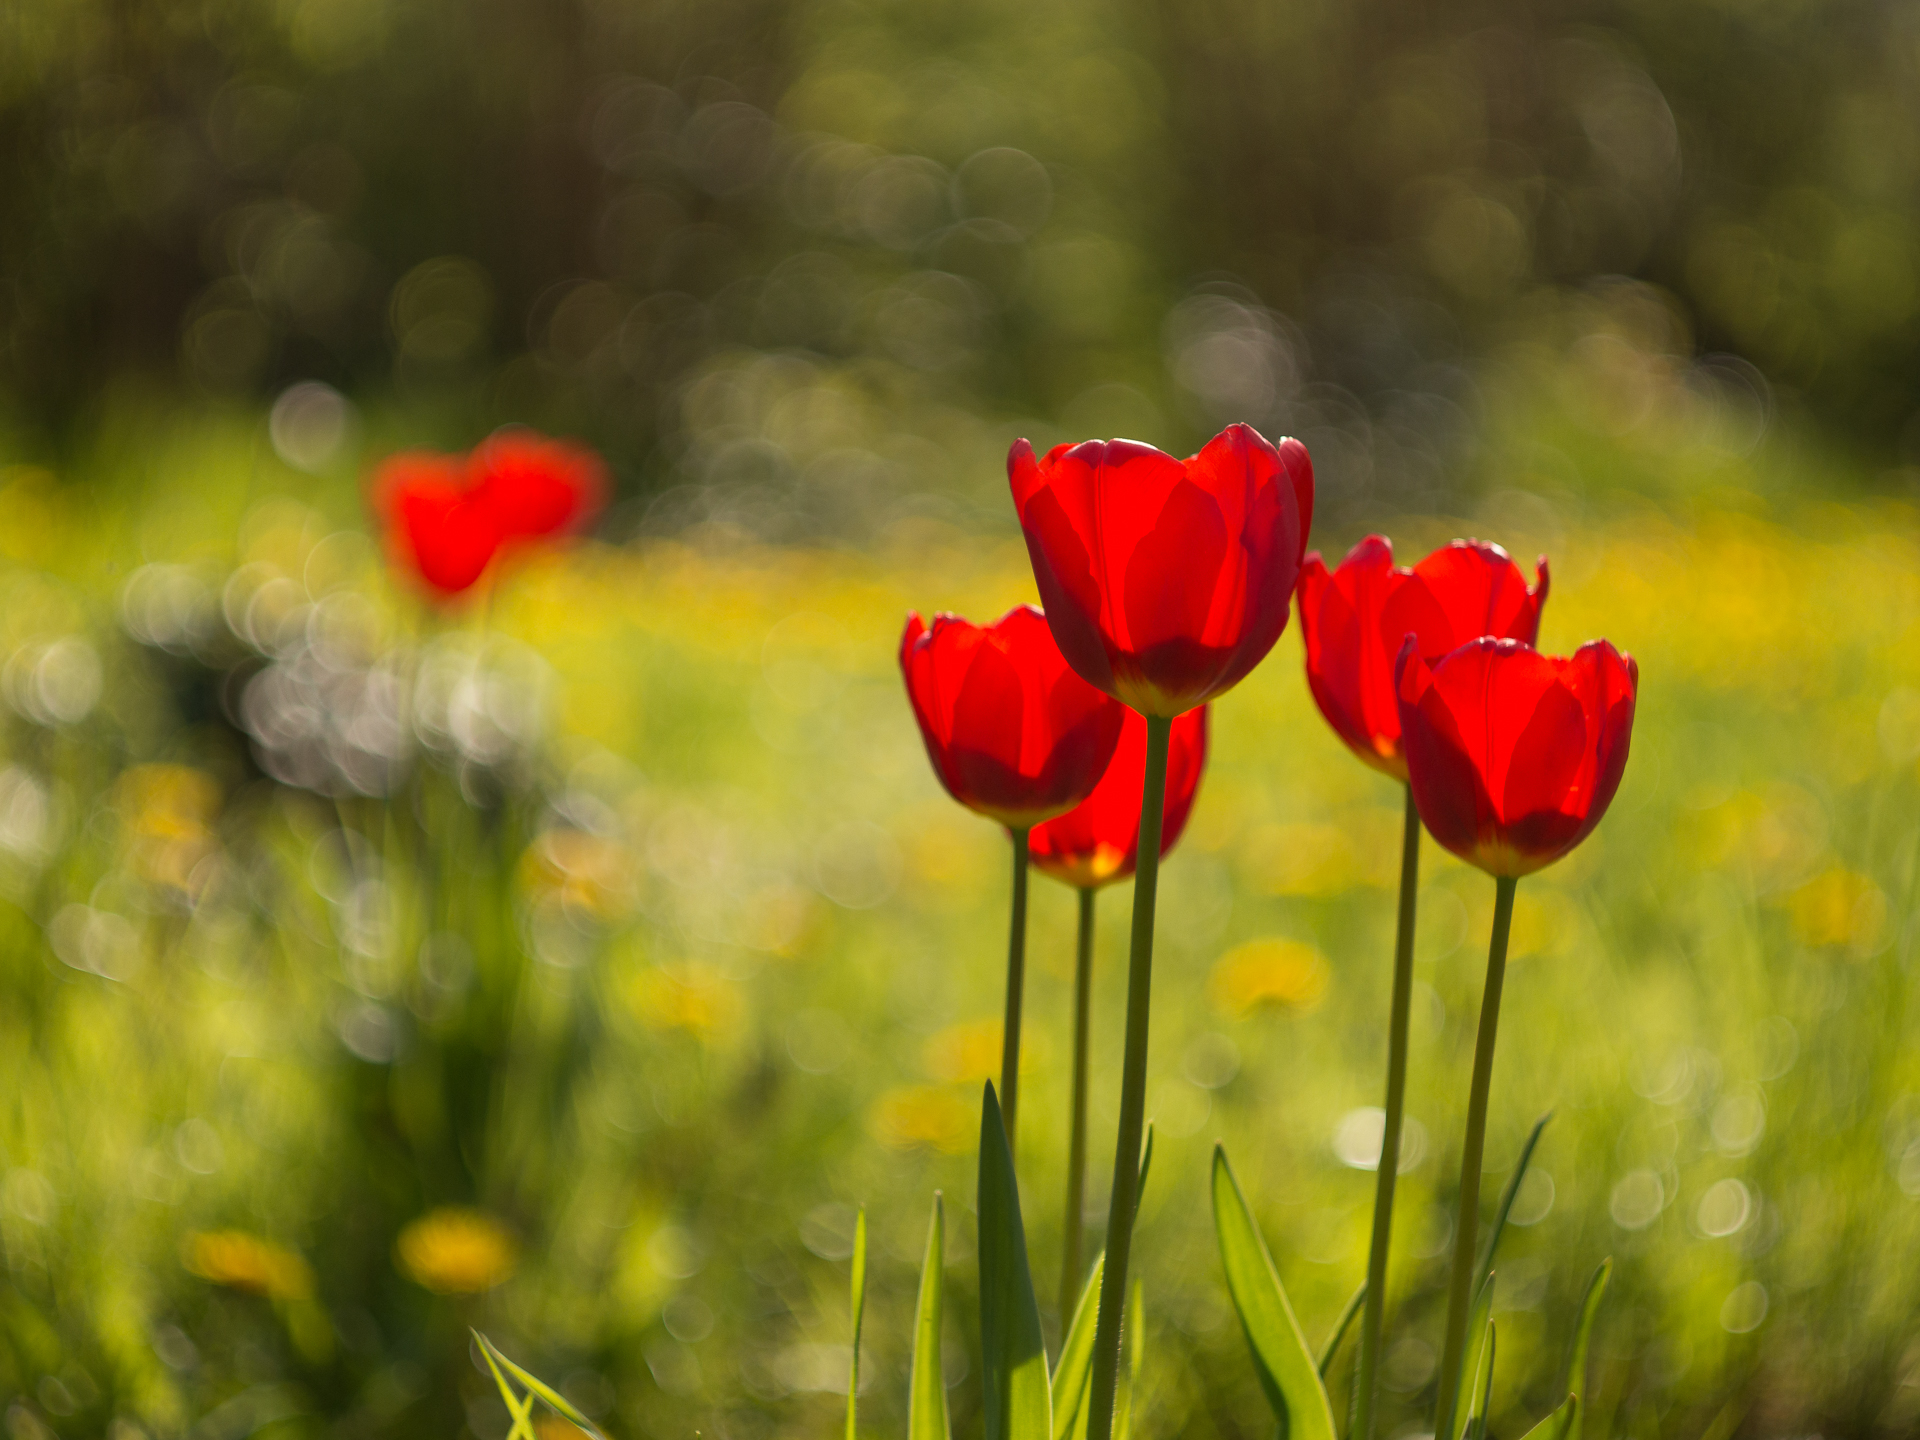
nature, grass, blossom, bokeh, plant, field, meadow, prairie, flower, petal, tulip, spring, green, red, botany, flora, wildflower, rot, poppy, tulips, dof, blume, pflanze, helios, coquelicot, apeach, anjapietsch, mftm43lumixpanasonic, microfourthird, helios442, panasoniclumixg5, tulpen, fr hling, macro photography, flowering plant, plant stem, land plant